History of Dreamworld

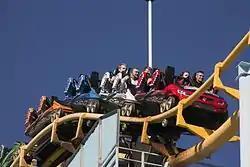
The new trains for the Hot Wheels SideWinder were built by Vekoma.

On 25 October, Dreamworld posted new information on their website regarding the Motorsport Precinct. Including that the Cyclone will be renamed "Hot Wheels SideWinder" after Dreamworld entered into a partnership with Hot Wheels. Dreamworld also revealed that the Precinct will feature the Motorsport Museum (Featuring the 30 Peter Brock V8's) as well as six racing simulators, a new F&B (Food and Beverage) Outlet named Grid Burgers and Sports Bar, as well as a new retail outlet. The Precinct is sponsored by Dunlop, RACQ and Hot Wheels and opened on 26 December 2015. On 29 November 2015, Two Female Tiger Cubs were born. Later named Akasha and Adira. On 26 December 2015, The Motorsports Experience, including the Brock Museum, Trackside Merchandise Outlet, Grid Burgers Food and Beverage as well as the Hot Wheels SideWinder opened as advertised.